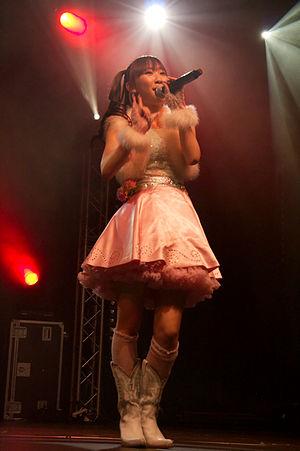
AKB48 en concert à Japan Expo 2009 (Paris, France).
Moeno Nitō, ou Nito, Nitou, Nitoh est une chanteuse et idole japonaise, membre du groupe de J-pop AKB48. Elle est sélectionnée en 2008 avec la team B, et rejoint la team K en mars 2010. Elle fait aussi partie des groupes temporaires Nattō Angel Z et MINT en 2010.